Endeavour Hydrothermal Vents

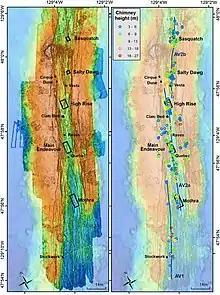
Primary Endeavour Hydrothermal Vents and their distribution with one another

The microbiome population is made up mostly of proteobacteria and archaea. There is limited archaeal diversity, however, as only 12 phylotypes have been detected in the area. All others have been identified as being clones, with Desulfurococcales being the most common clone. Many of the microbes present in this environment have either a sulfur oxidizing or sulfur reducing metabolism, leading to the possibility of sulfur cycling in these areas. Due to the large amount of microbial biomass, vent fields have become a hotspot for viruses. Researchers found that high flow areas were dominated by sulfur and hydrogen oxidizing bacteria, while low flow areas were dominated by heterotrophic bacteria. "Epsilonproteobacteria" are dominant bacteria at some sites of the MEF and genes have been identified that are associated with nitrogen fixation.